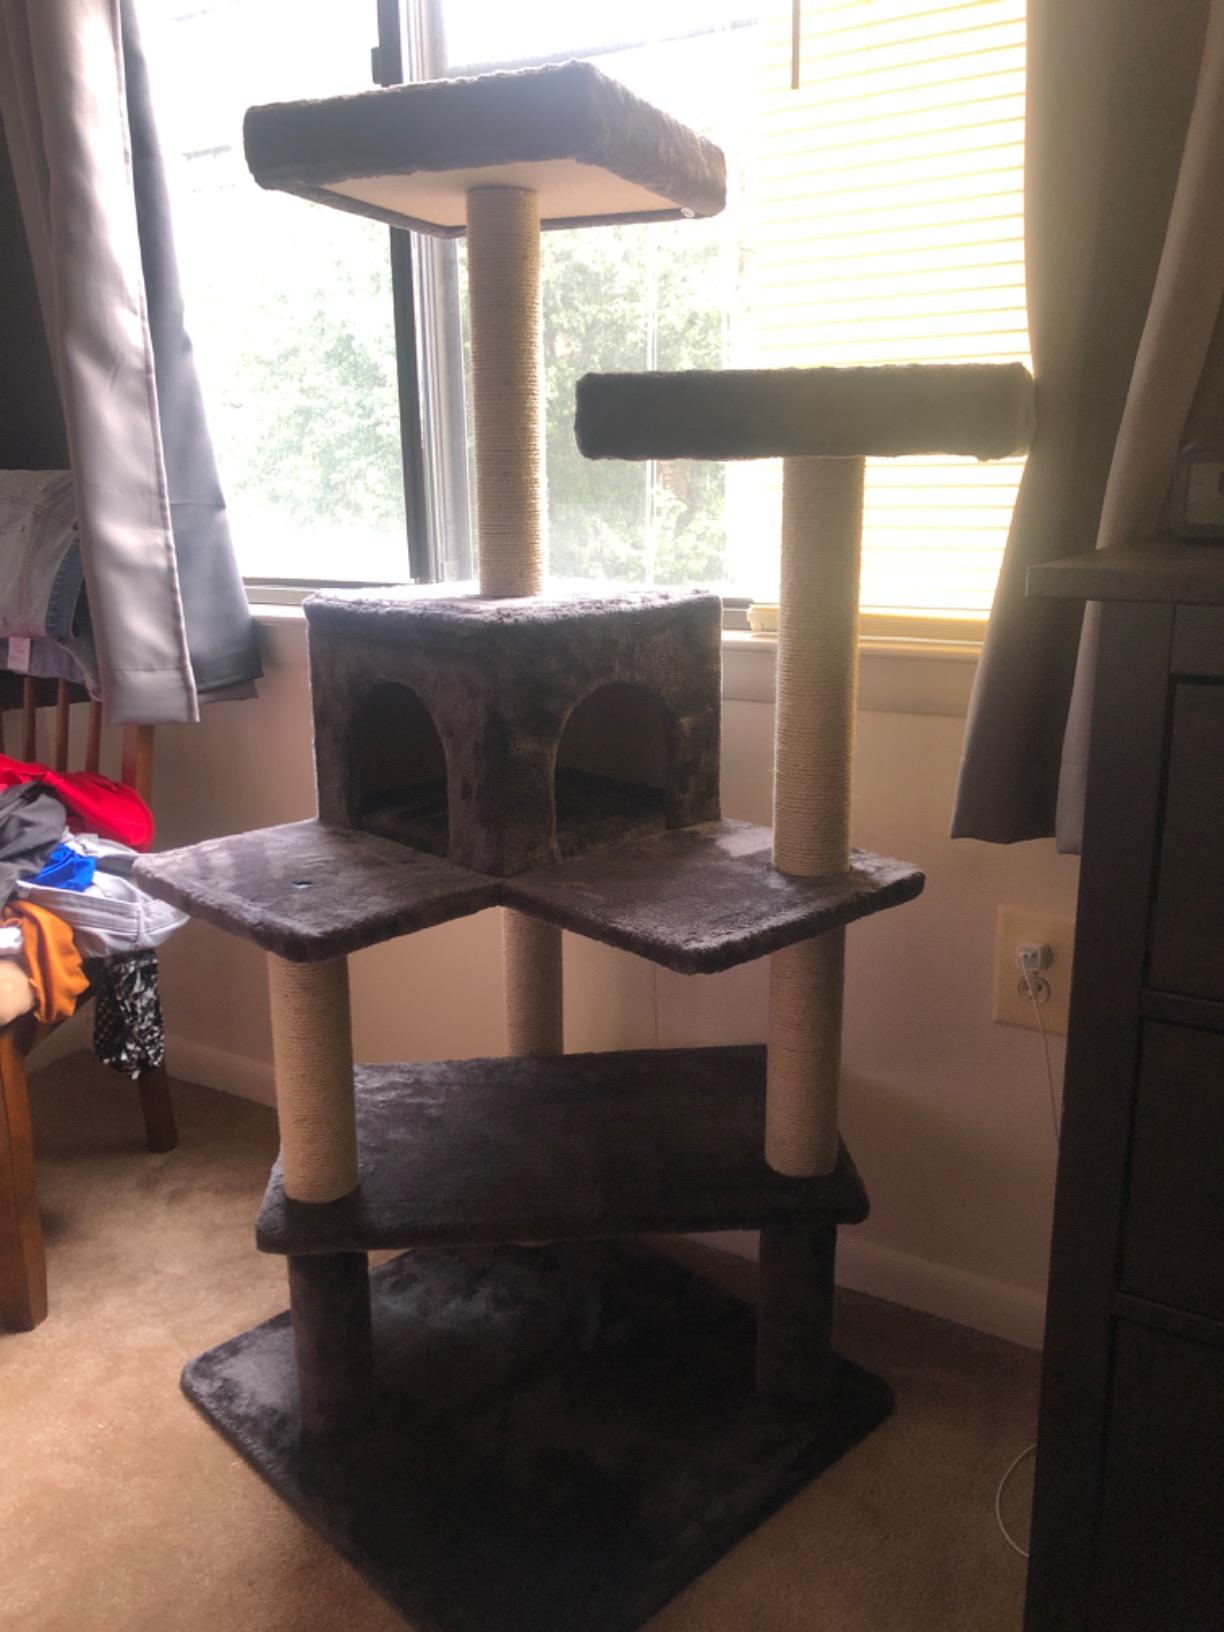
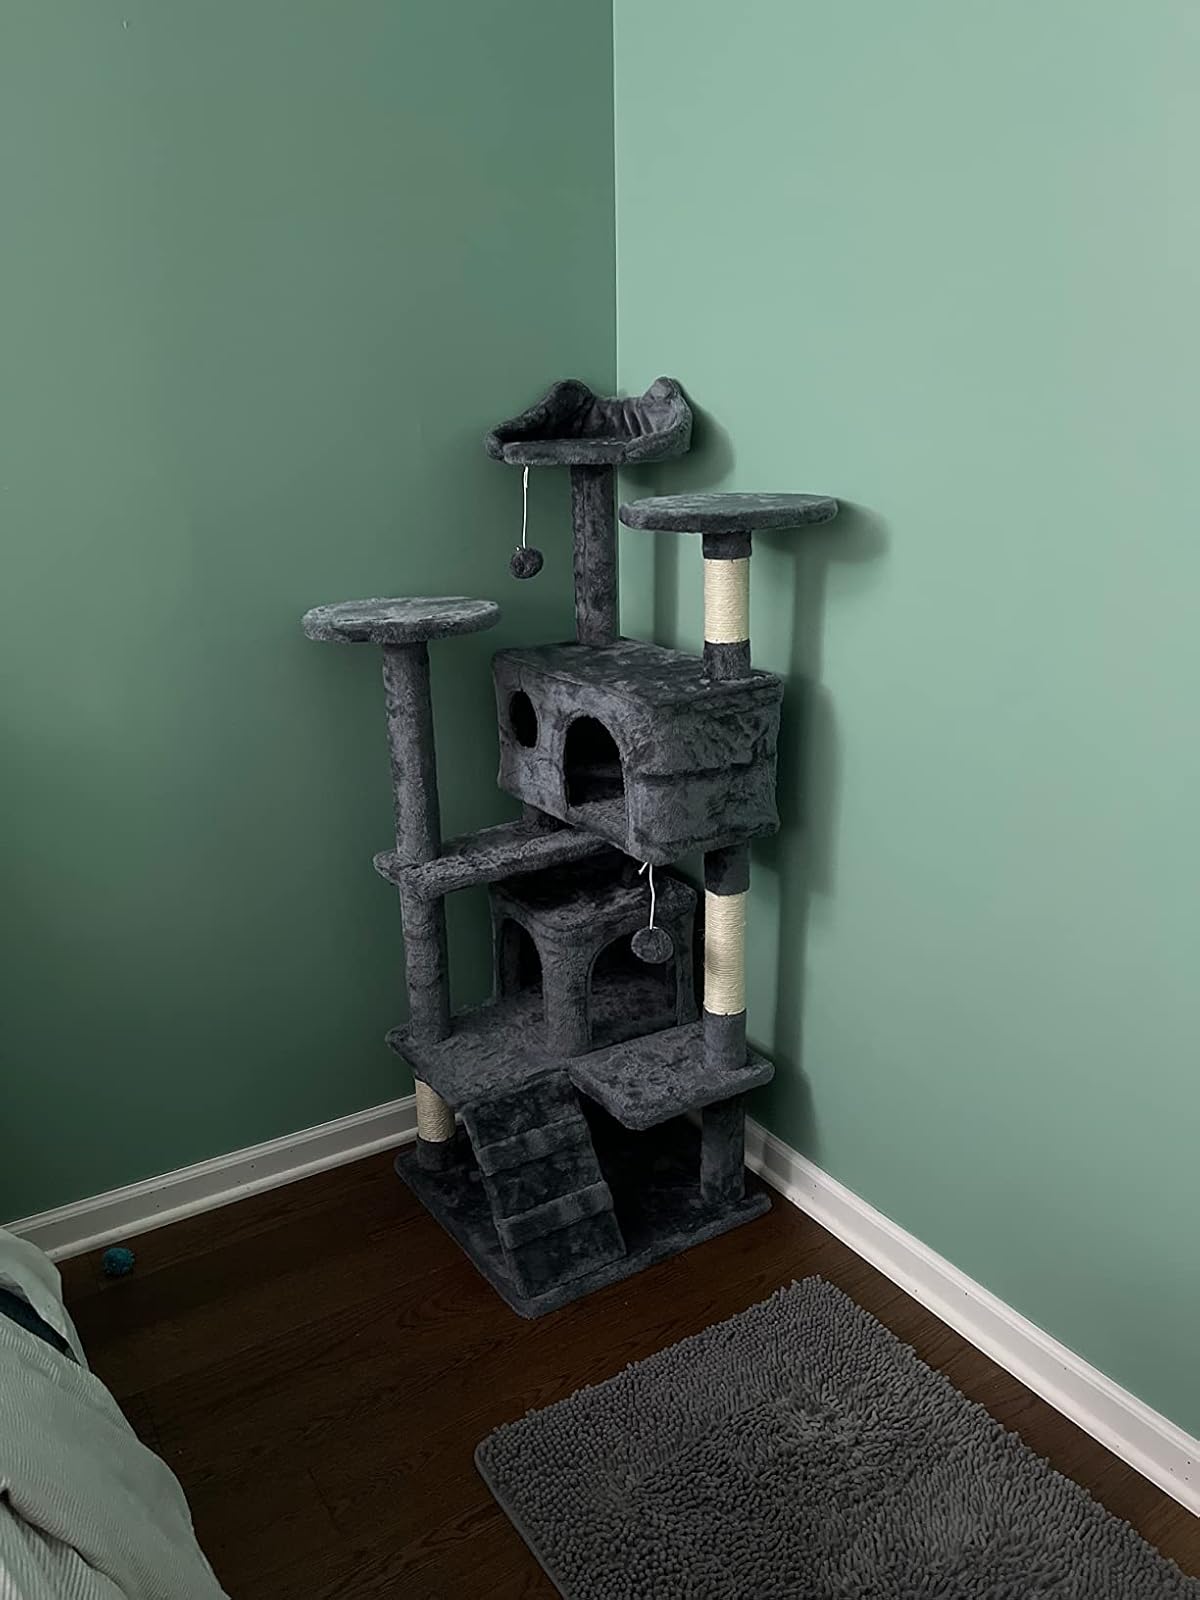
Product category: items_cat tree
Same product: no